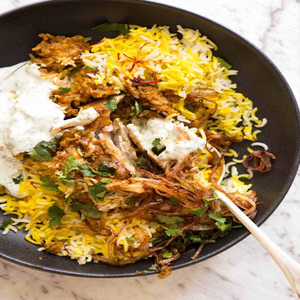
Dish: biryani